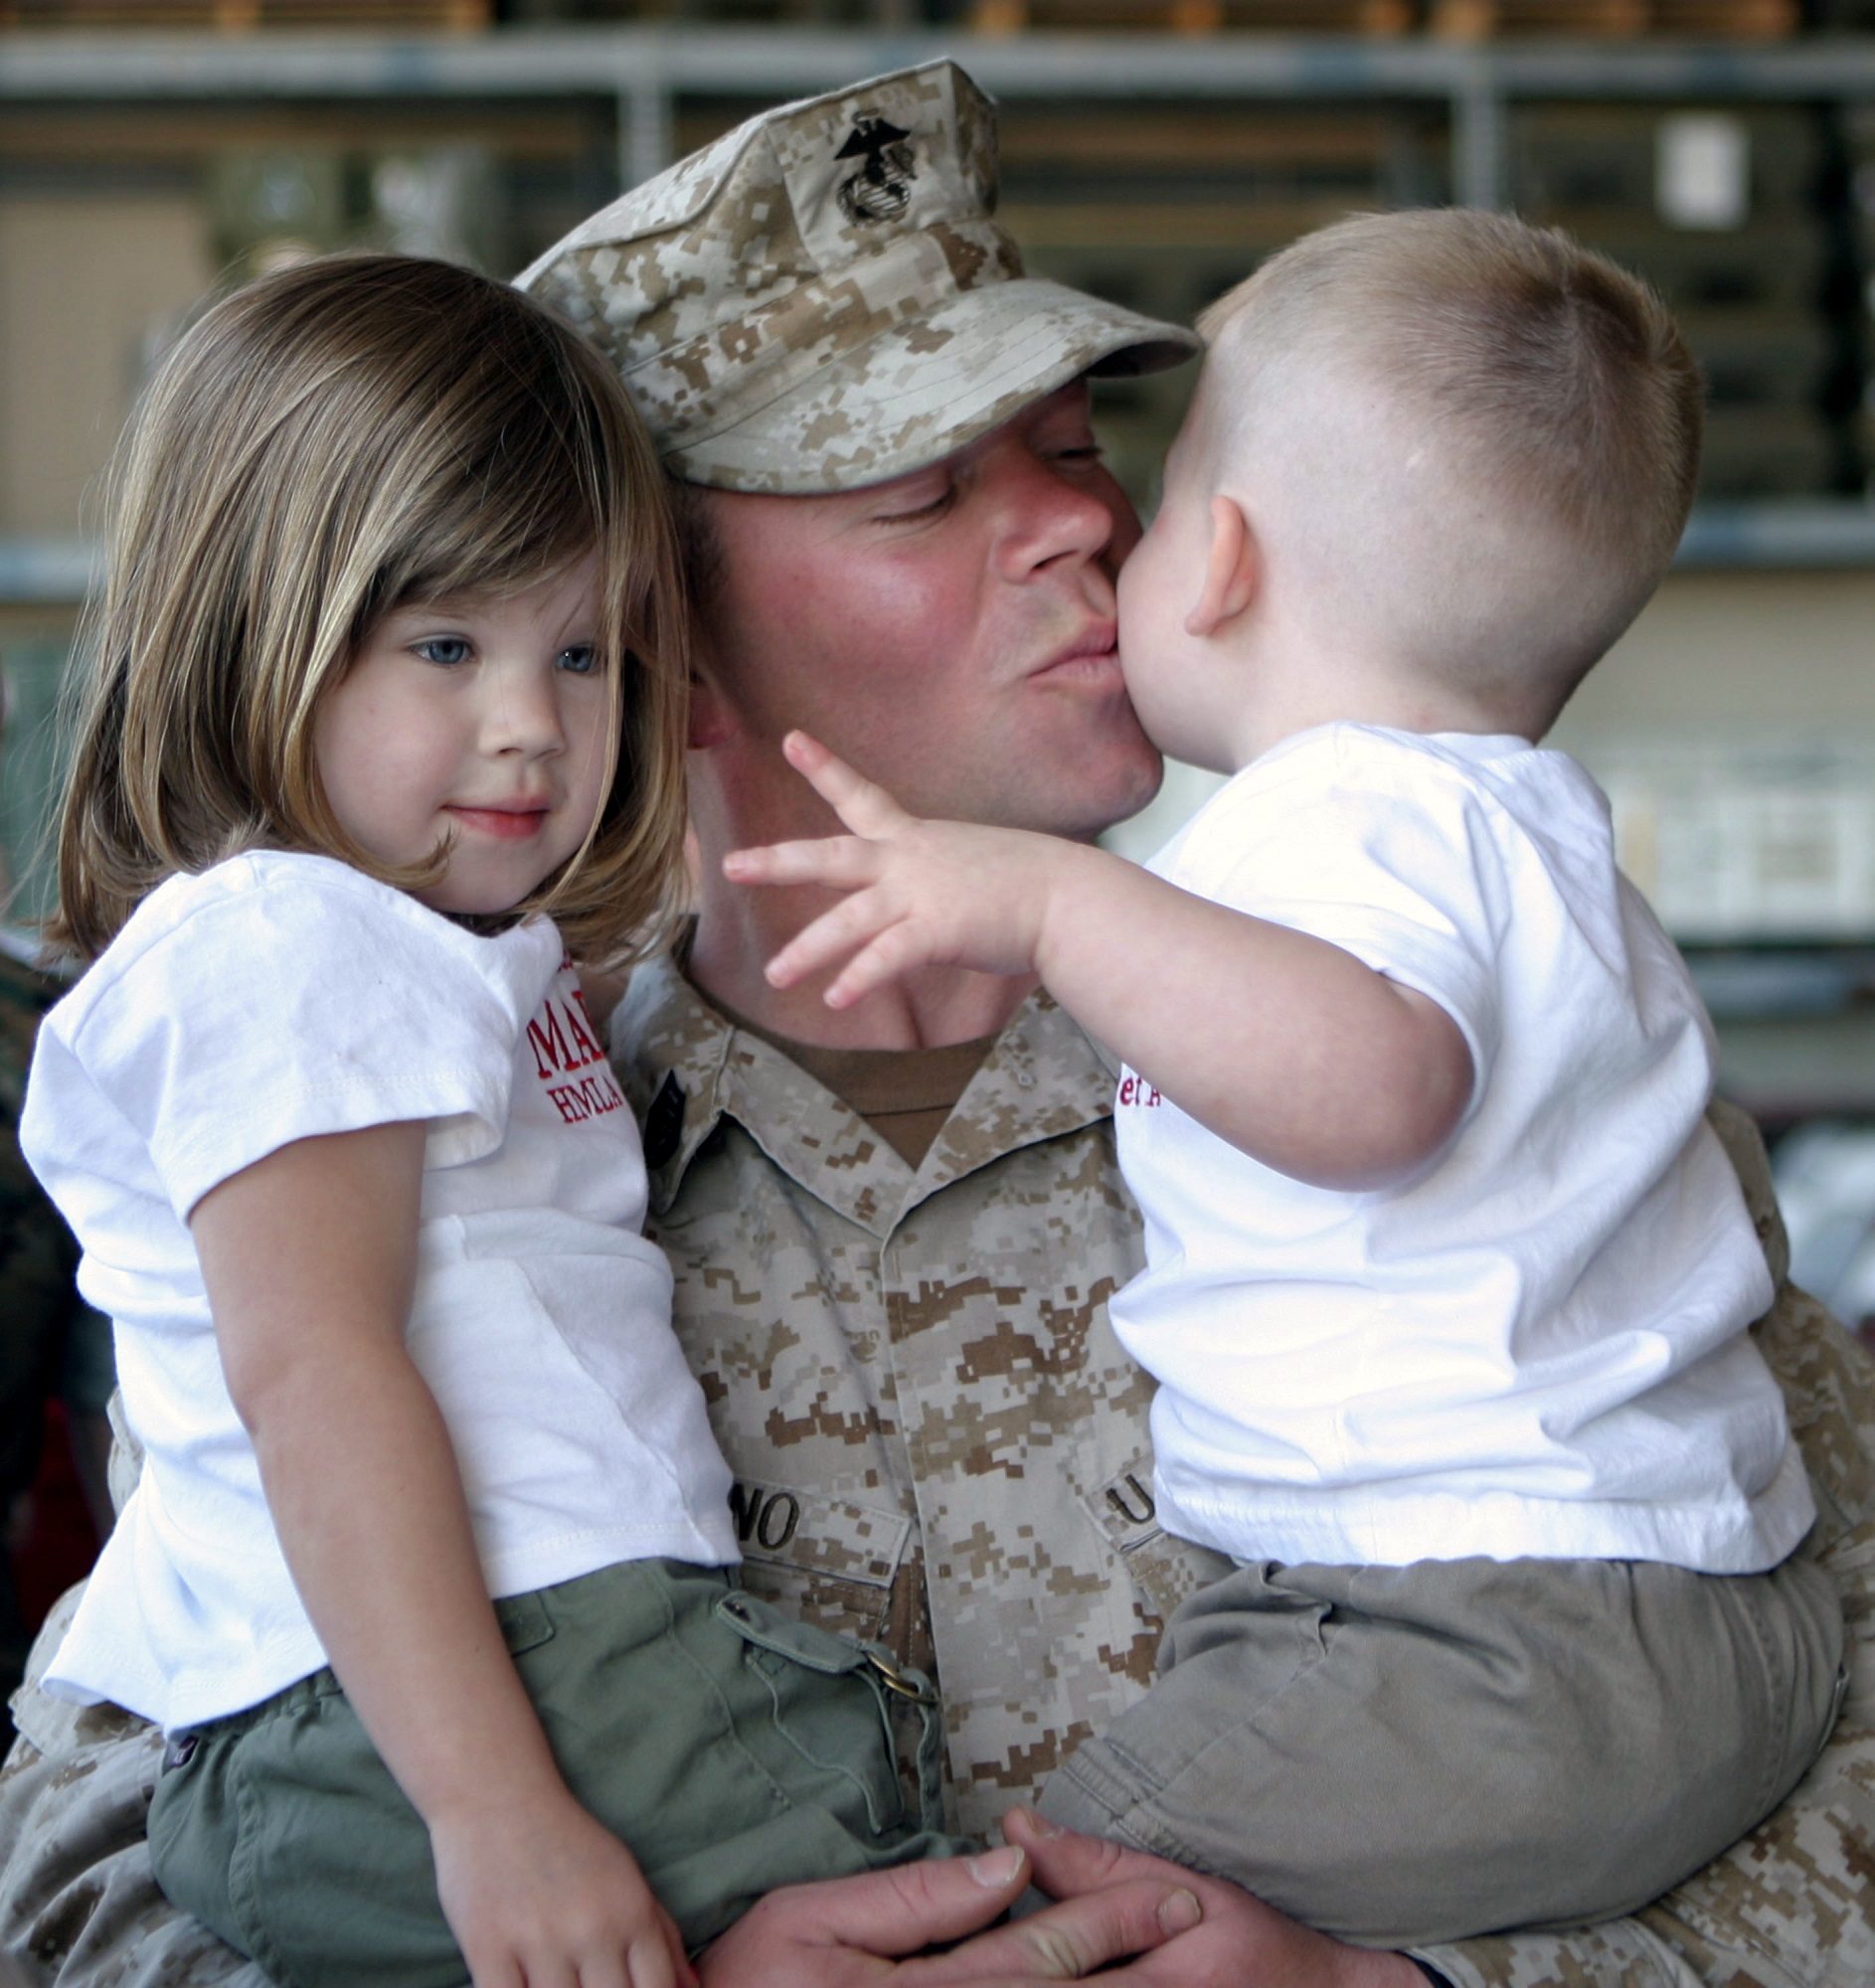
man, person, people, girl, boy, cute, looking, male, military, love, portrait, young, soldier, usa, america, father, kiss, child, childhood, hug, parent, sibling, son, face, family, kids, children, arrival, relationship, infant, toddler, marine, little, skin, daughter, interaction, grandparent, duty, poignant, human positions